2023 Greek Football Cup final

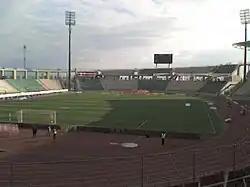
Panthessaliko Stadium.

This was the fourth Greek Cup final held at Panthessaliko Stadium after the 2007, 2017 and 2020 finals.